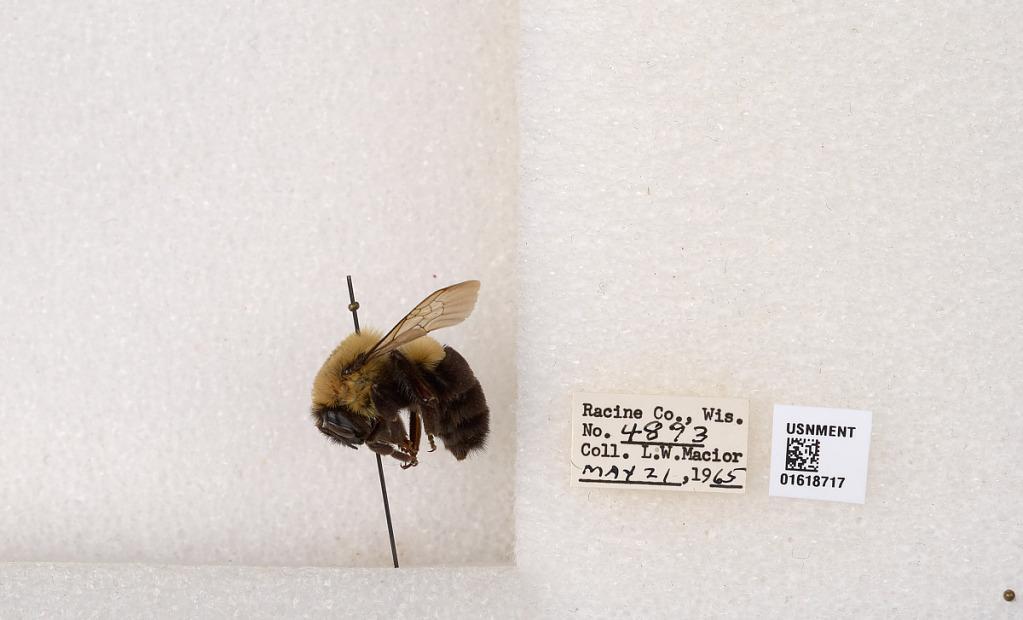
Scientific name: Bombus impatiens Cresson
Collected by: L. Macior
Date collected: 1965-5-21
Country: United States
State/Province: Wisconsin
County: Racine
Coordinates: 42.7299, -87.8123